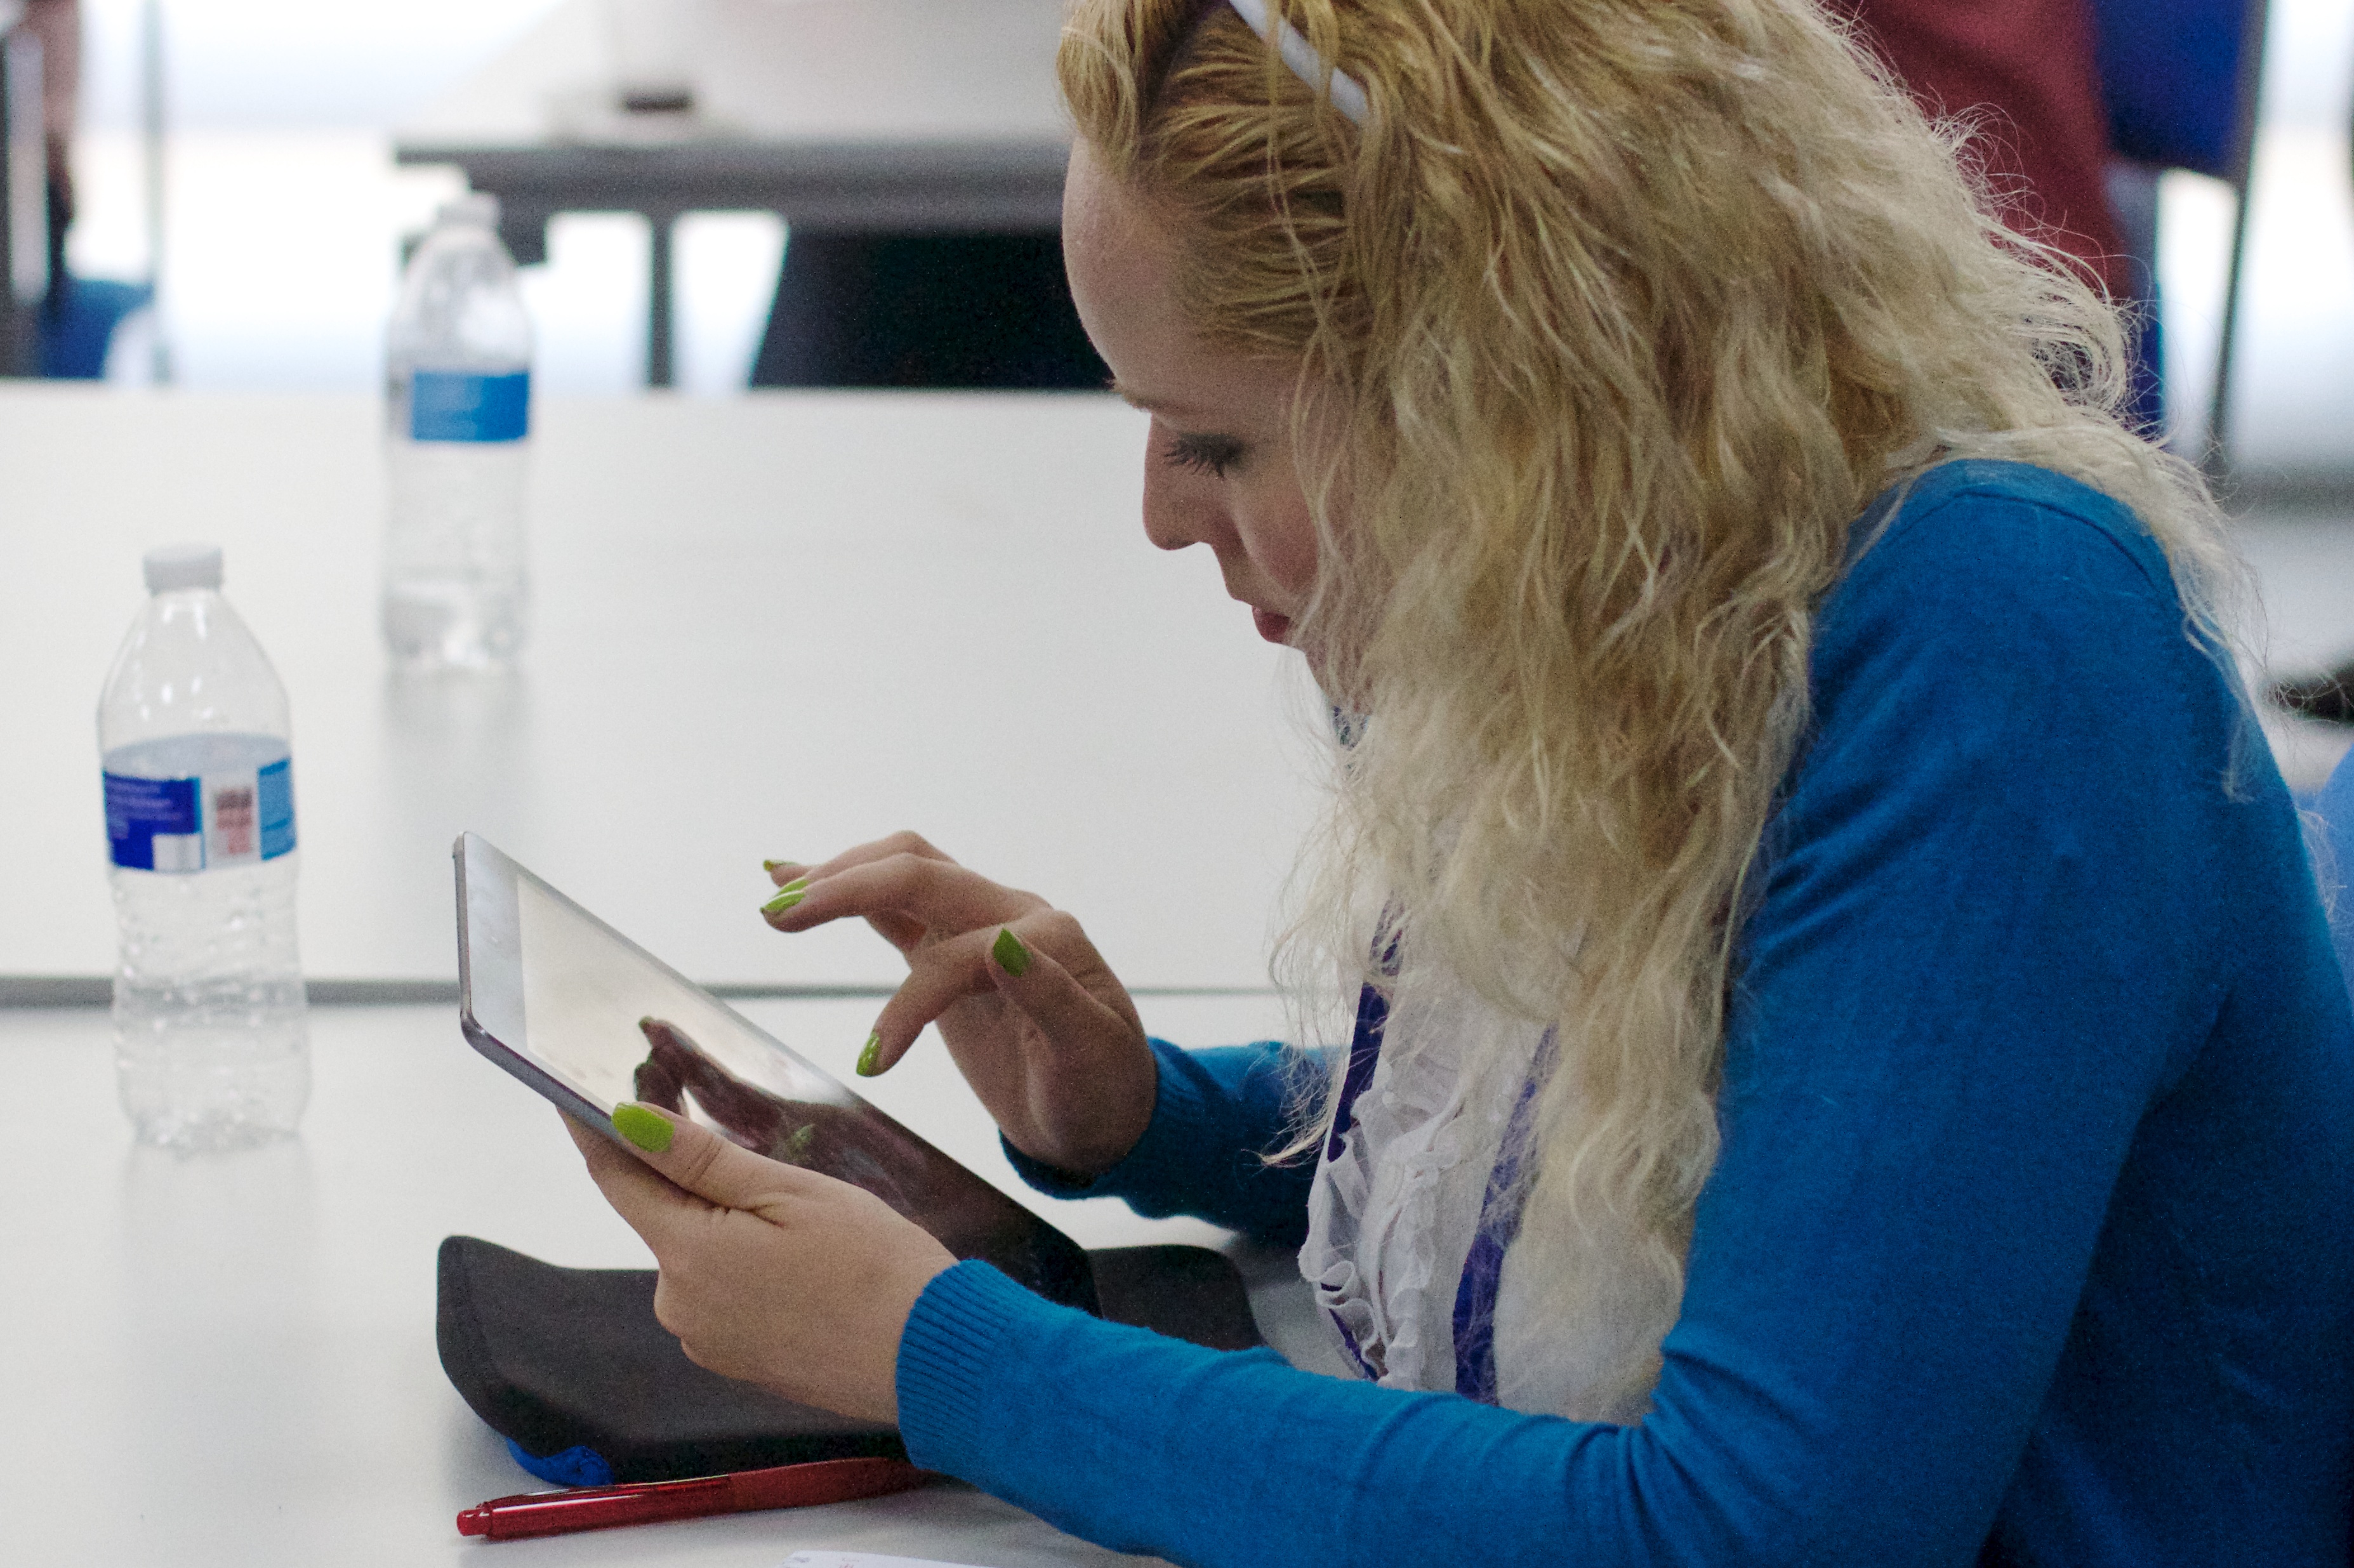
writing, person, udgagora